Greg Theakston

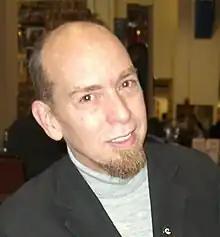
Greg Theakston at the Big Apple Con in November 2008

Greg Allen Theakston (November 21, 1953 – April 22, 2019) was an American comics artist and illustrator who worked for numerous publishers. He is known for his independent publications as a comics historian under his Pure Imagination imprint, as well as for developing the Theakstonizing process used in comics restoration. He used the pseudonym Earl P. Wooten.